Alipio Ponce

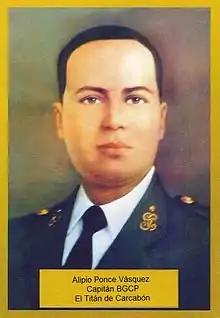
Posthumous portrait

Alipio Ponce Vásquez (August 15, 1906 – September 11, 1941) was a Peruvian police officer who fought and died during the 1941 Ecuadorian–Peruvian War.